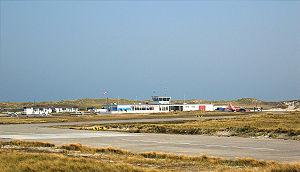
Düne est une île inhabitée d'Allemagne située dans le Sud-Est de la mer du Nord. Avec l'île voisine de Heligoland, elle forme l'archipel et commune de Heligoland.